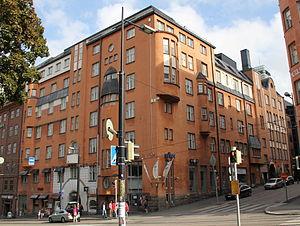
Vilho Penttilä est un architecte finlandais.
L'Immeuble Koitto est un immeuble historique construit dans le quartier Kamppi du centre d'Helsinki en Finlande.
Simonkatu, est une rue du centre d'Helsinki en Finlande.